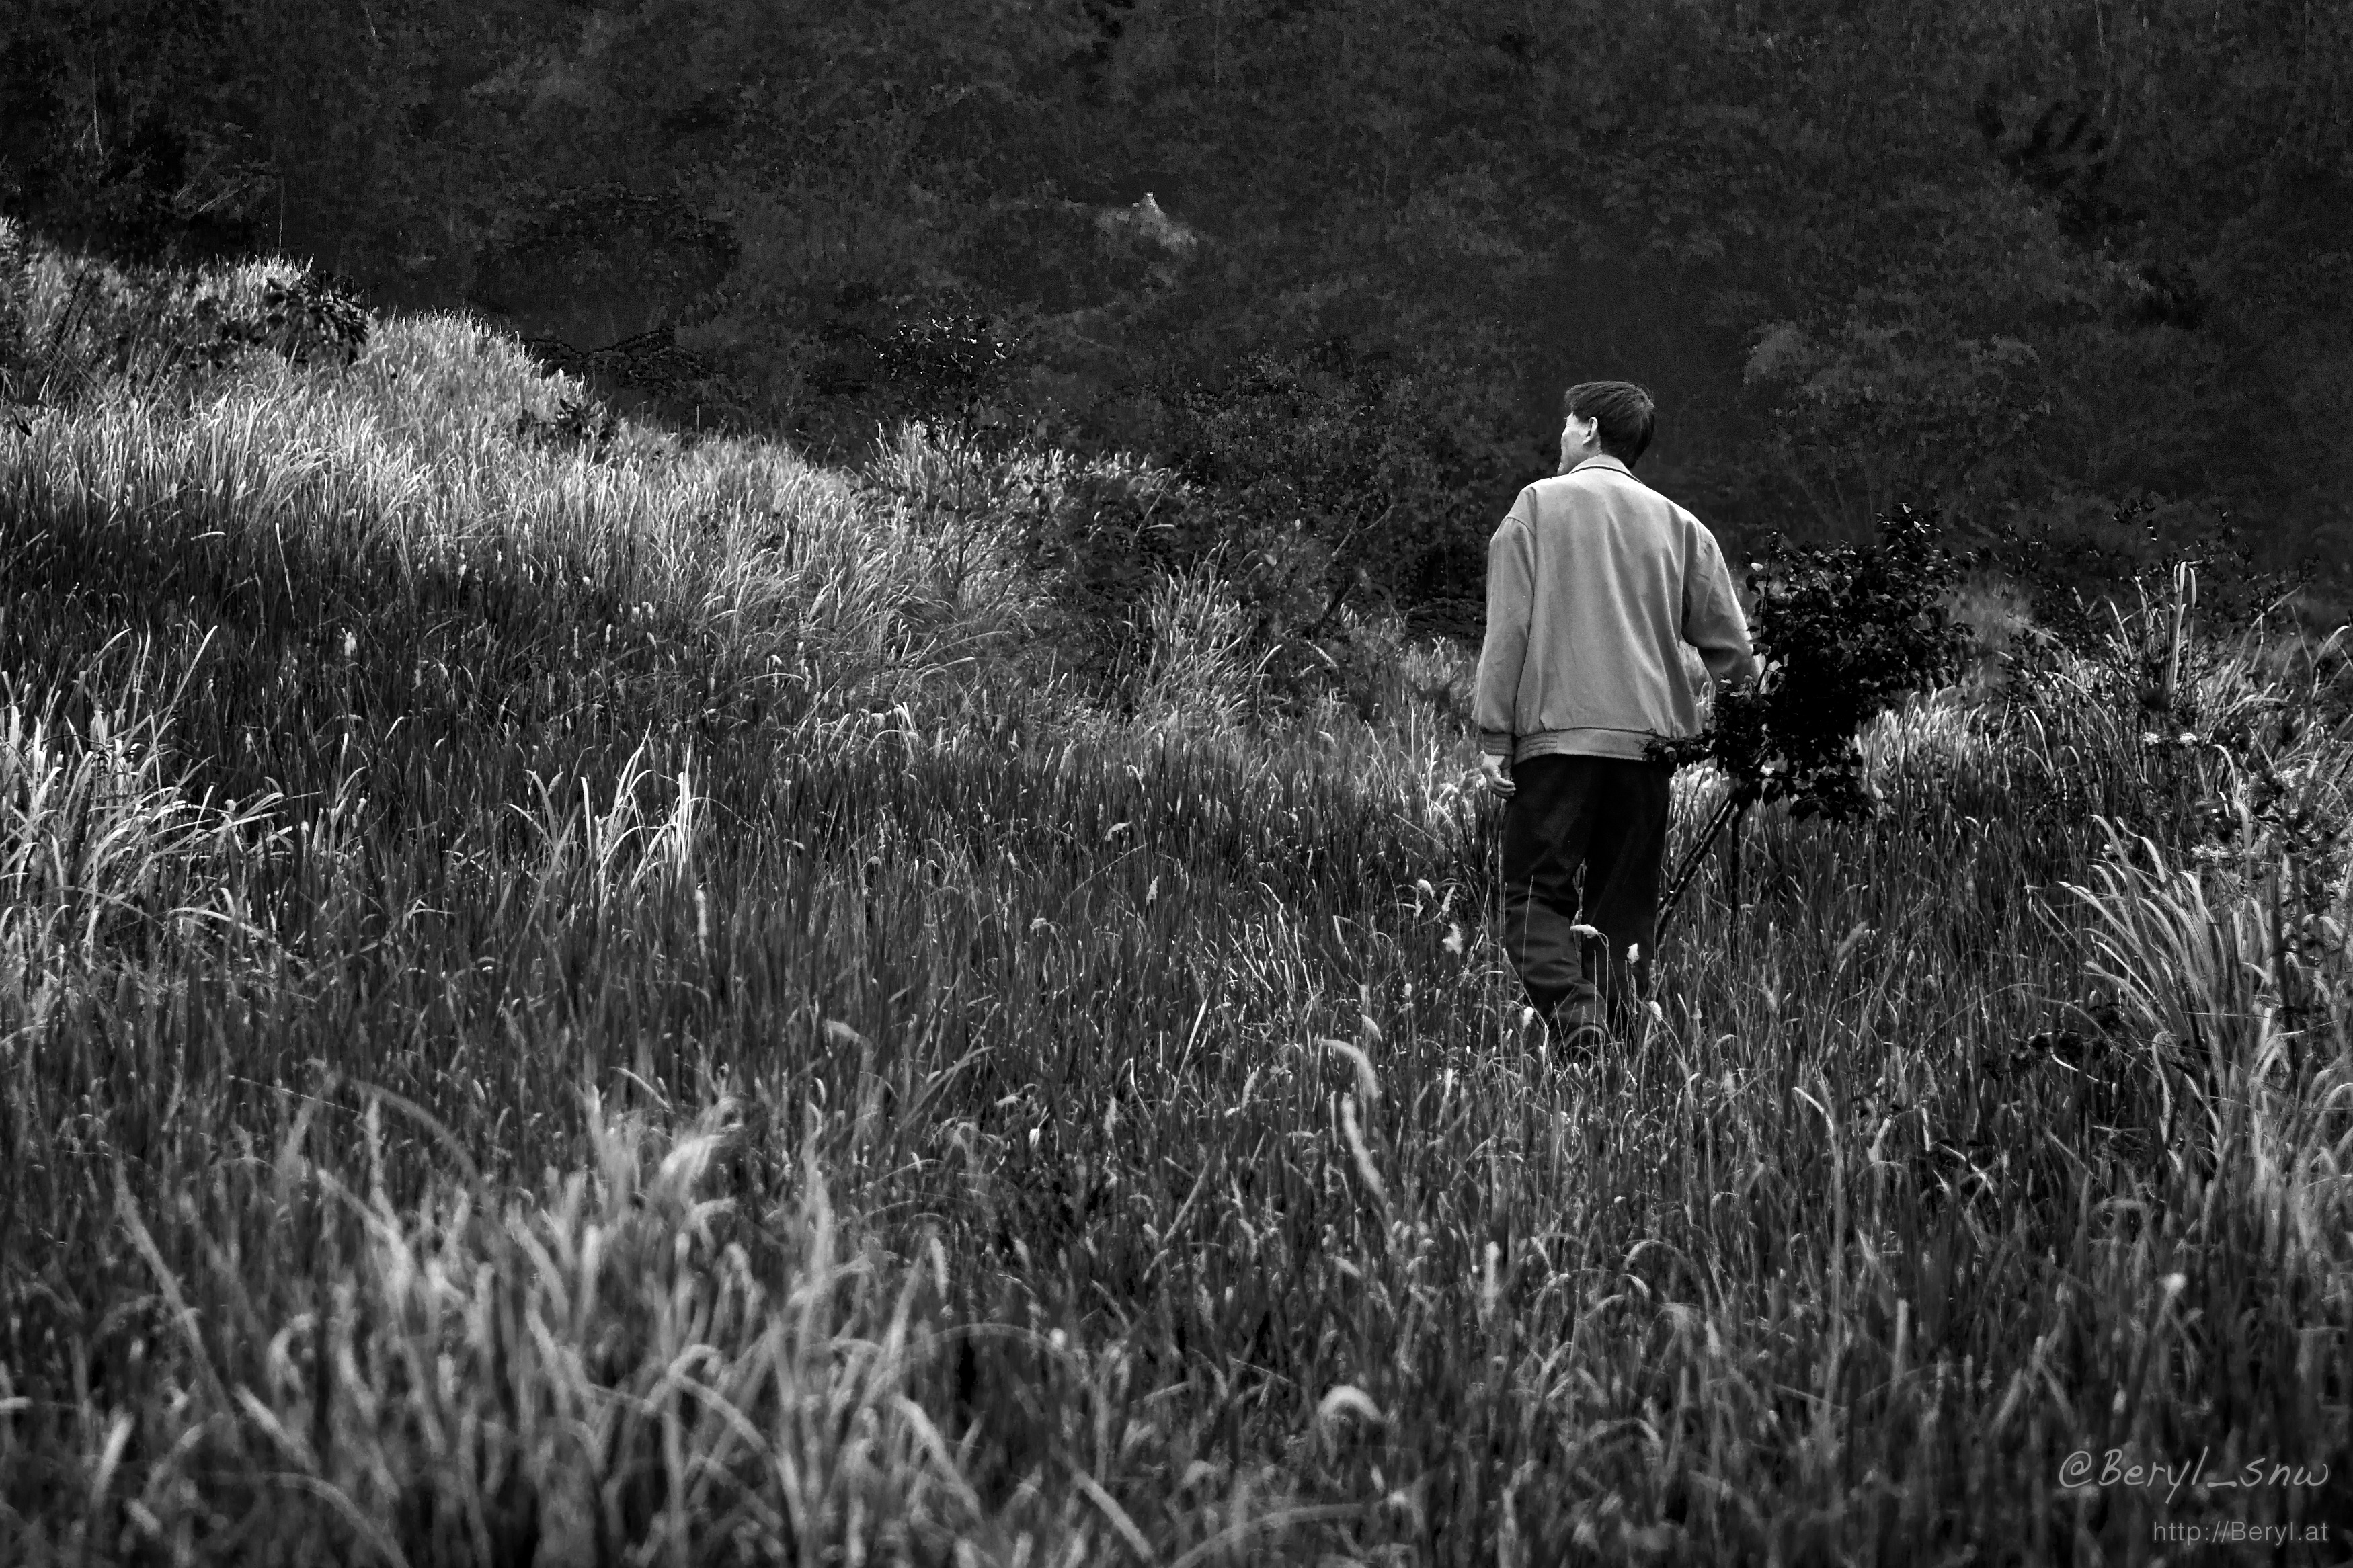
tree, nature, forest, grass, walking, sharp, black and white, plant, field, photography, meadow, prairie, hill, flower, rough, nikon, monochrome, plants, elder, wetland, oldman, f28, woodland, d7100, habitat, highcontrast, 1755, rural area, monochrome photography, natural environment, grass family